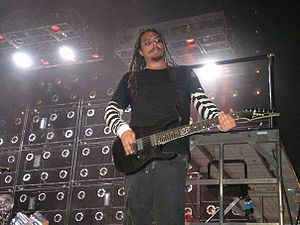
James Shaffer
James "Munky" Shaffer og er guitarist for nu-metal bandet, KoRn. Ifølge videoen, "Who Then Now?", er navnet Munky efter hans fødder der ligner abehænder.